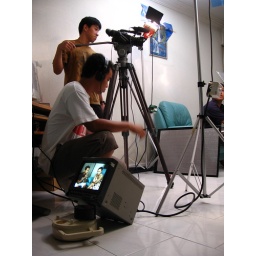
Ever vigilant against the noise of passing cars and bloody irritating motorcycles without silencers